Kenneth Olden

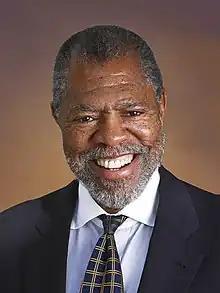

Kenneth Olden is a scientist whose research revolves around diseases, such as cancers, and how chemicals and environmental factors affect them. He was director of the National Institute of Environmental Health Sciences (NIEHS) and National Toxicology Program, being the first African-American to head an National Institutes of Health (NIH) institute, a position he held from 1991 to 2005. He was also the director of the Environmental Protection Agency (EPA) and overseer of the Integrated Risk Information System (IRIS). He is a scientist who expressed that socioeconomic factors are related to cancer survival rates and need to be given more attention in scientific research. He has made multiple discoveries in the field, such as finding that the sweetener saccharin is not a chemical that causes cancer and funding research on the effects of bus exhaust on minority children in low-income housing residing in New York City. He faced controversy from multiple organizations over slow assessments during his time overseeing IRIS. He is currently 85 years old.